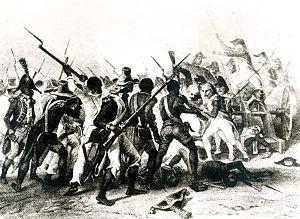
Représentation de la bataille de Vertières.
François Cappouet ou François Cappoix, né en 1766 à Delaunay 1ʳᵉ section communale de Chansolme, Arrondissement de Port-de-Paix, assassiné en 1806 sous l'ordre de Henri Christophe près de Limonade, est un officier de l'armée indigène d'Haïti lors de la Révolution haïtienne et vainqueur de la Bataille de Vertières.